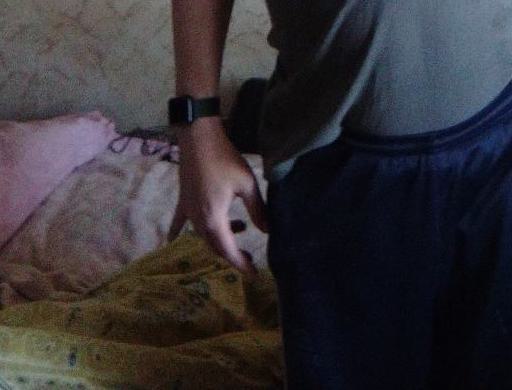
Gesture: no_gesture